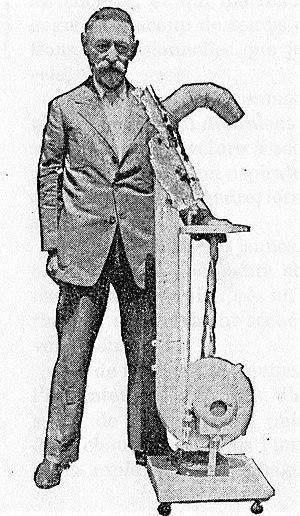
Alexandre Ferdinand Godefroy, à côté de son premier séchoir électrique à trompe et à pied construit par lui-même en 1895
Alexandre Ferdinand Godefroy, né à Saint-Aubin en 1852 et mort à Nice le 11 mars 1933, est un coiffeur et un inventeur français, pionnier de la coiffure moderne, notamment pour son invention du sèche-cheveux.